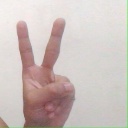
अक्षर: क